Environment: real
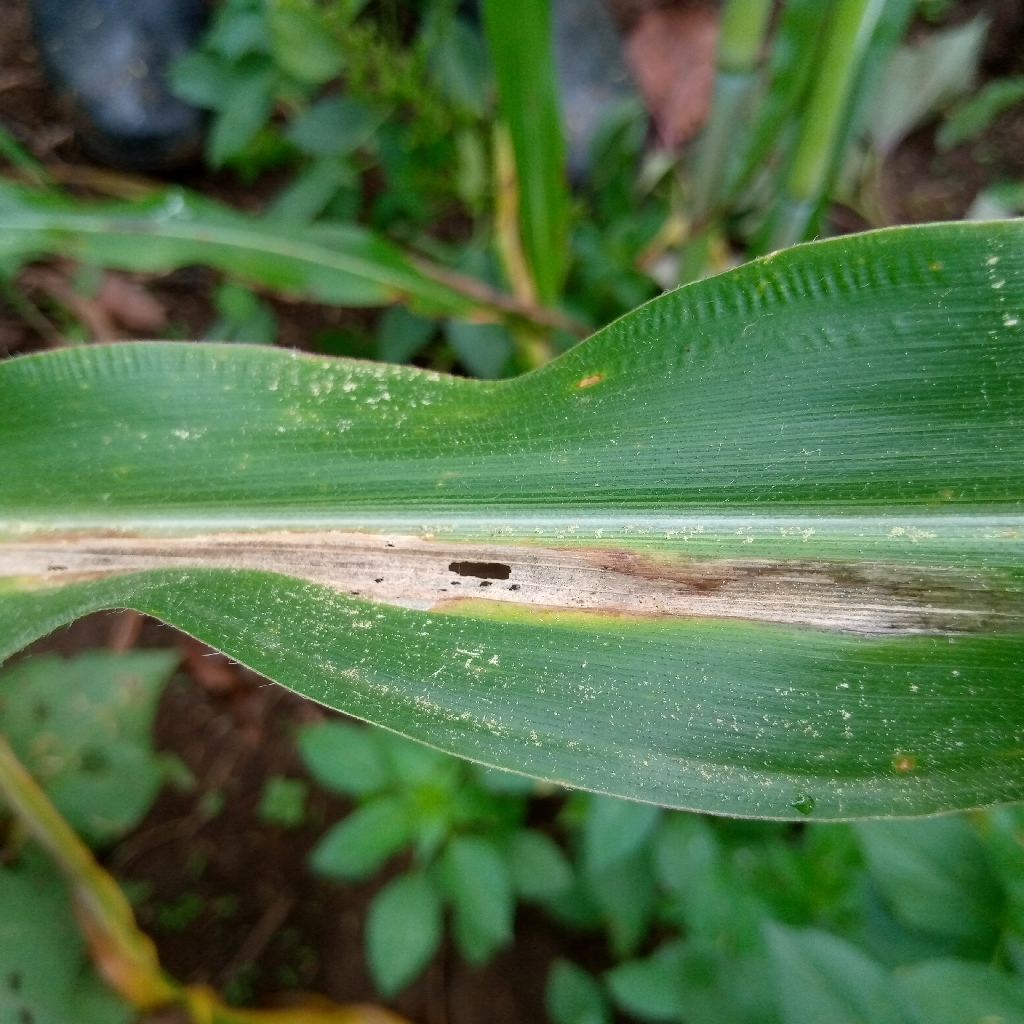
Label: northern_corn_leaf_blight